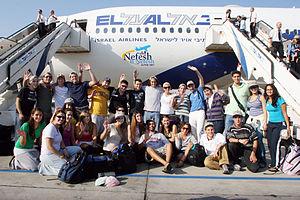
Nefesh B'Nefesh est une organisation à but non lucratif, opérant aux États-Unis, au Canada et au Royaume-Uni, dont l'objectif principal est de promouvoir l'Alya, c'est-à-dire l'acte d'immigration en Israël par un Juif.